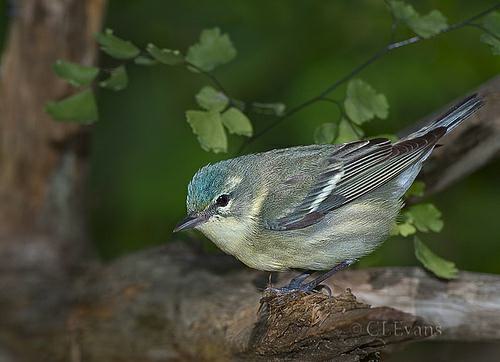
A photo of a cerulean warbler